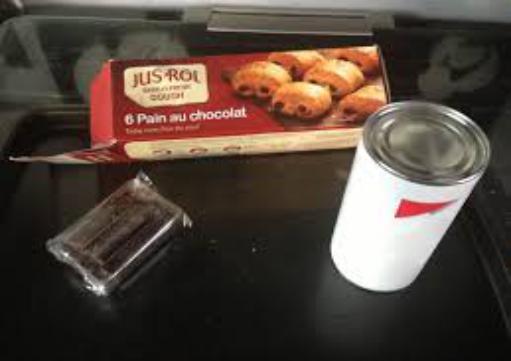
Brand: Jus-Rol
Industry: Food